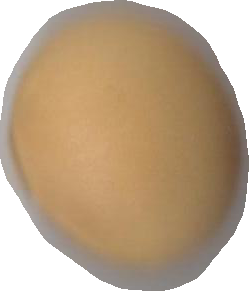
Variety: Grobogan